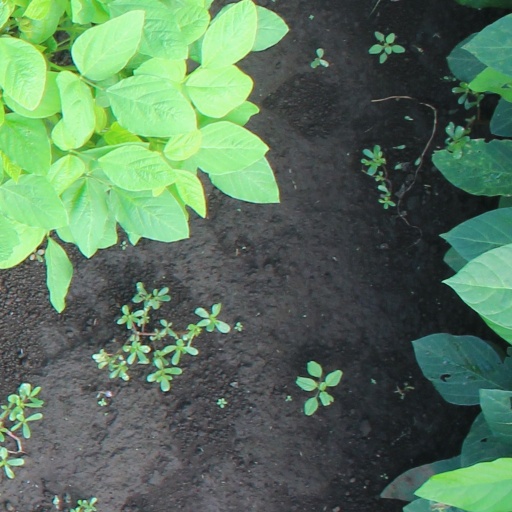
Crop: soybean